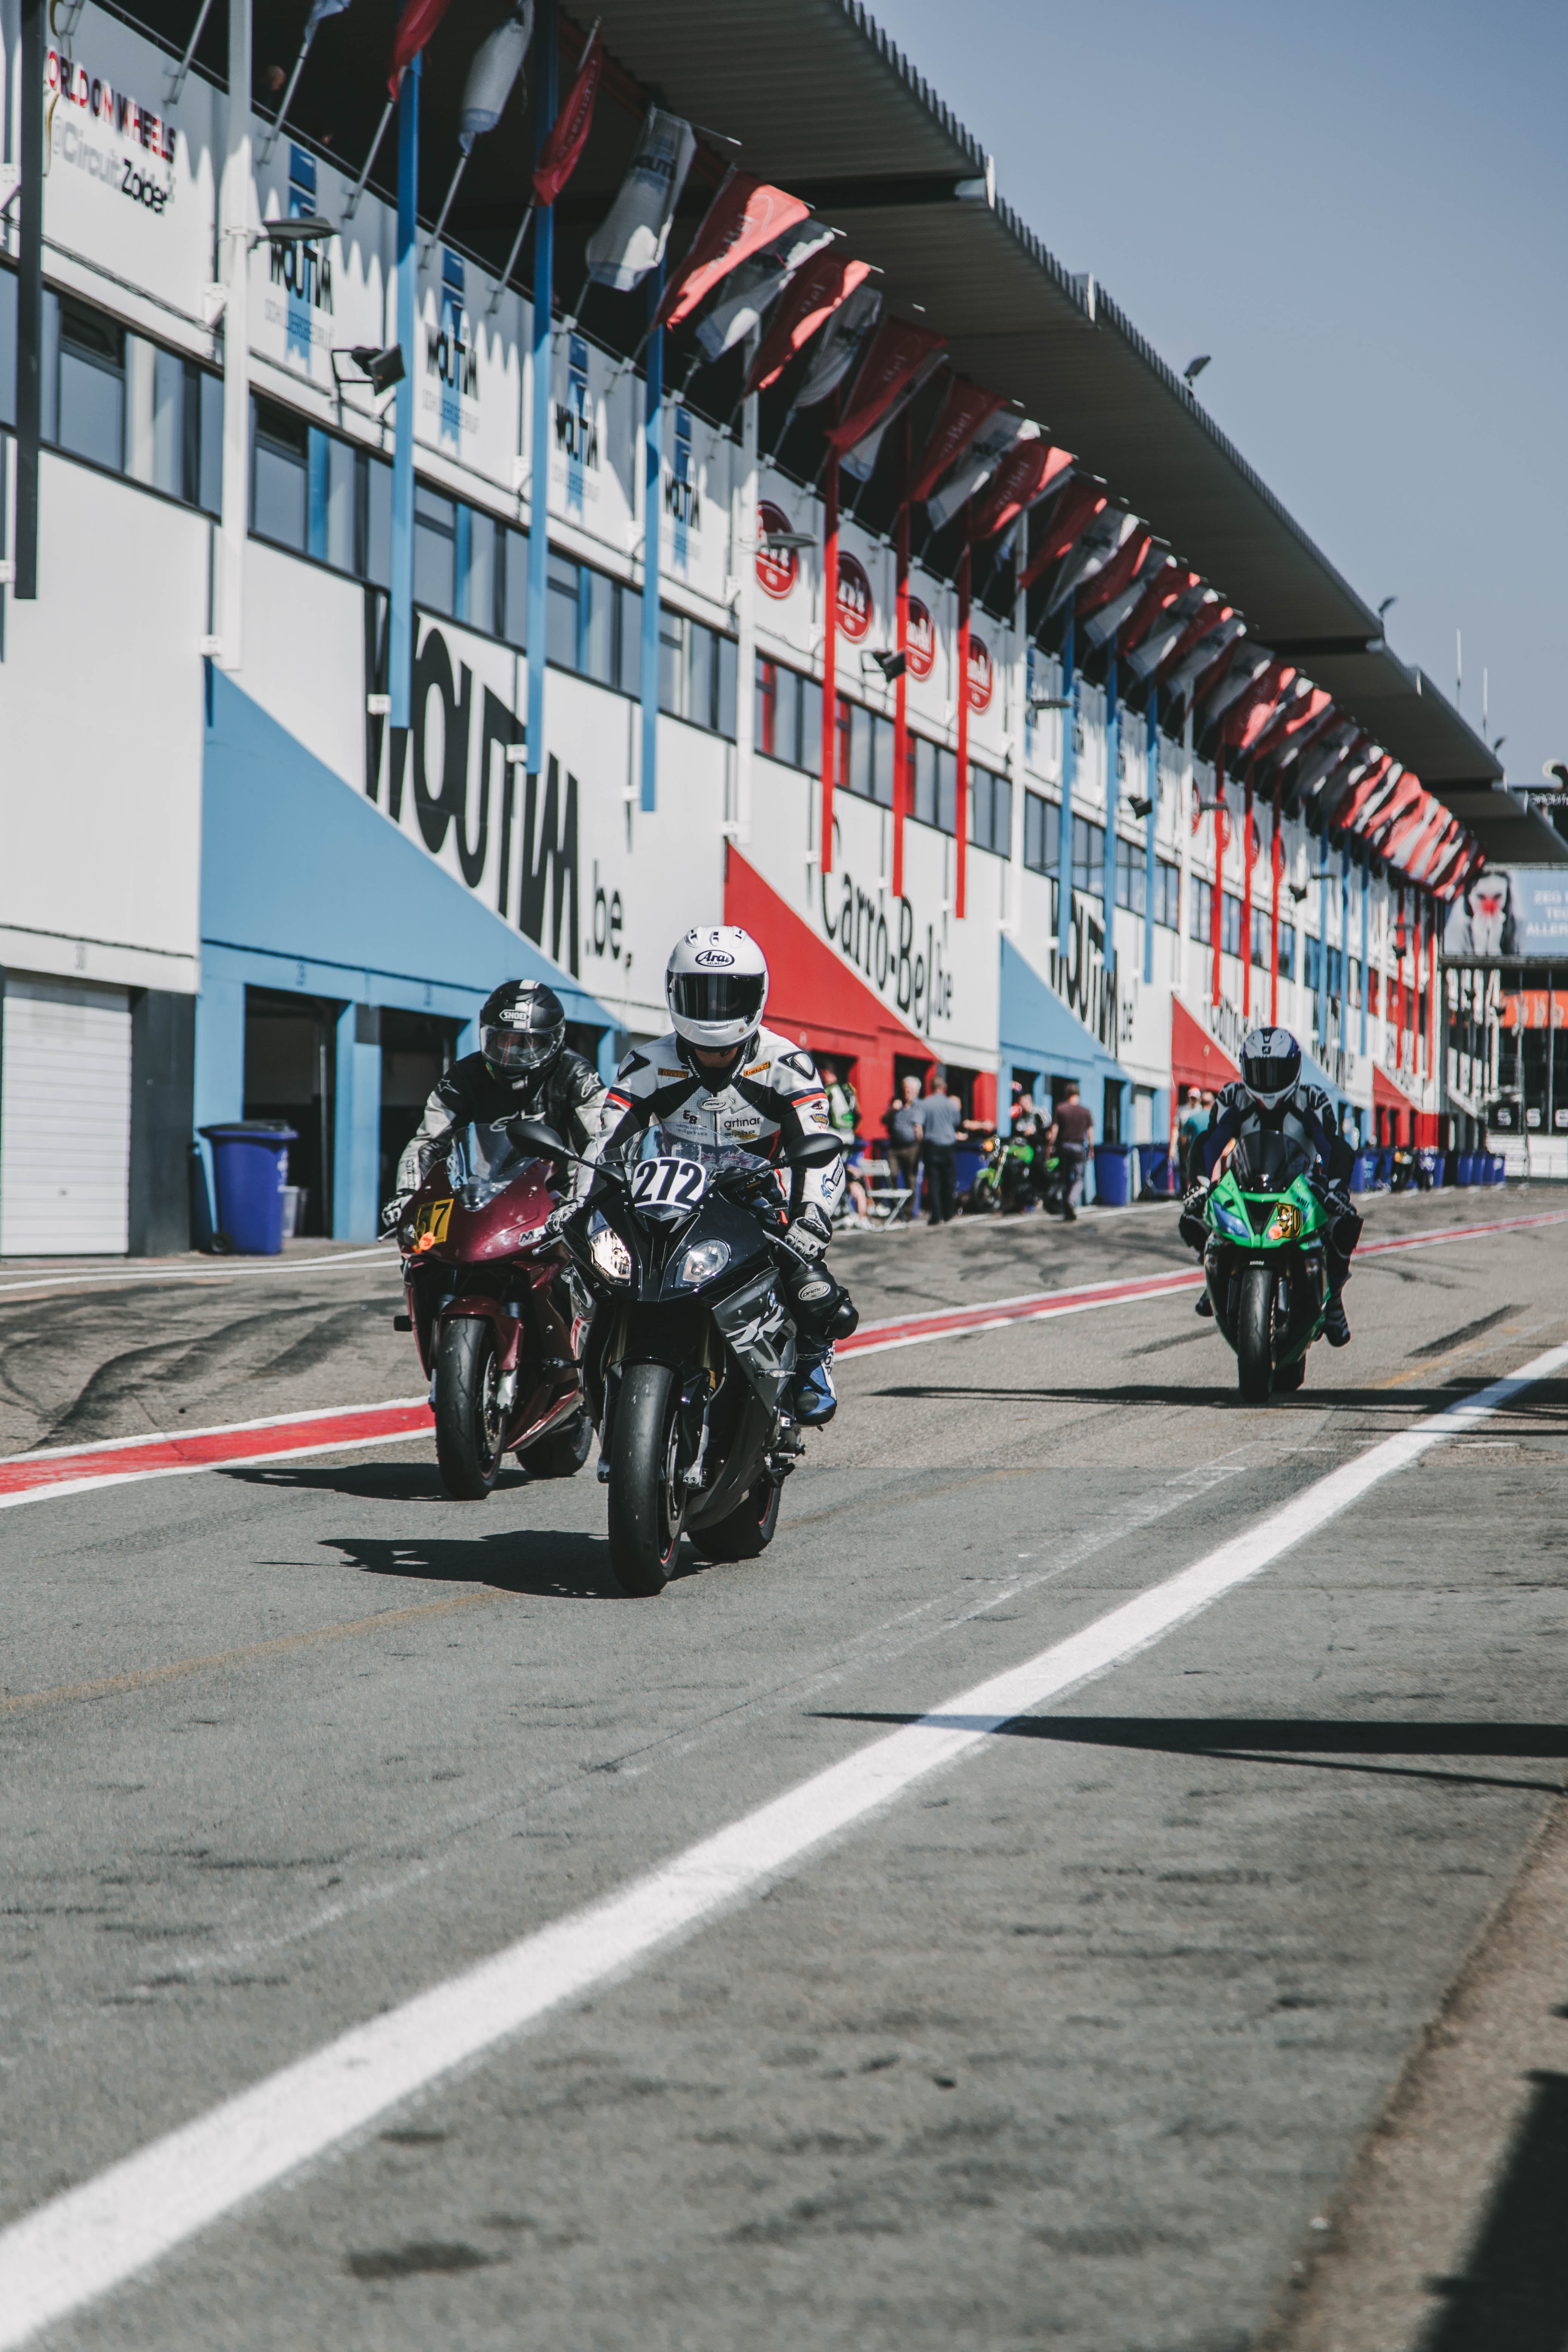
vehicle, race track, motorcycle, endurance racing motorsport, motorcycling, automotive tire, motorsport, racing, sport venue, road racing, automotive design, car, grand prix motorcycle racing, motorcycle racing, wheel, team, auto part, superbike racing, competition event, sports, isle of man tt, road, engine